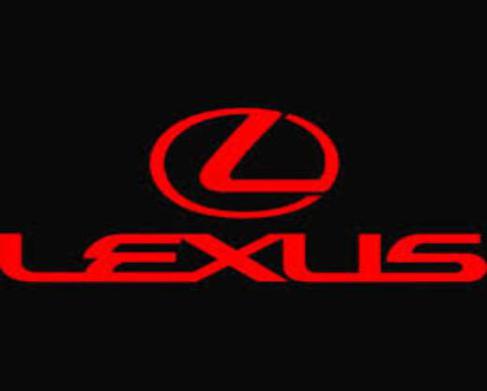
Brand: lexus-2
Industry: Transportation